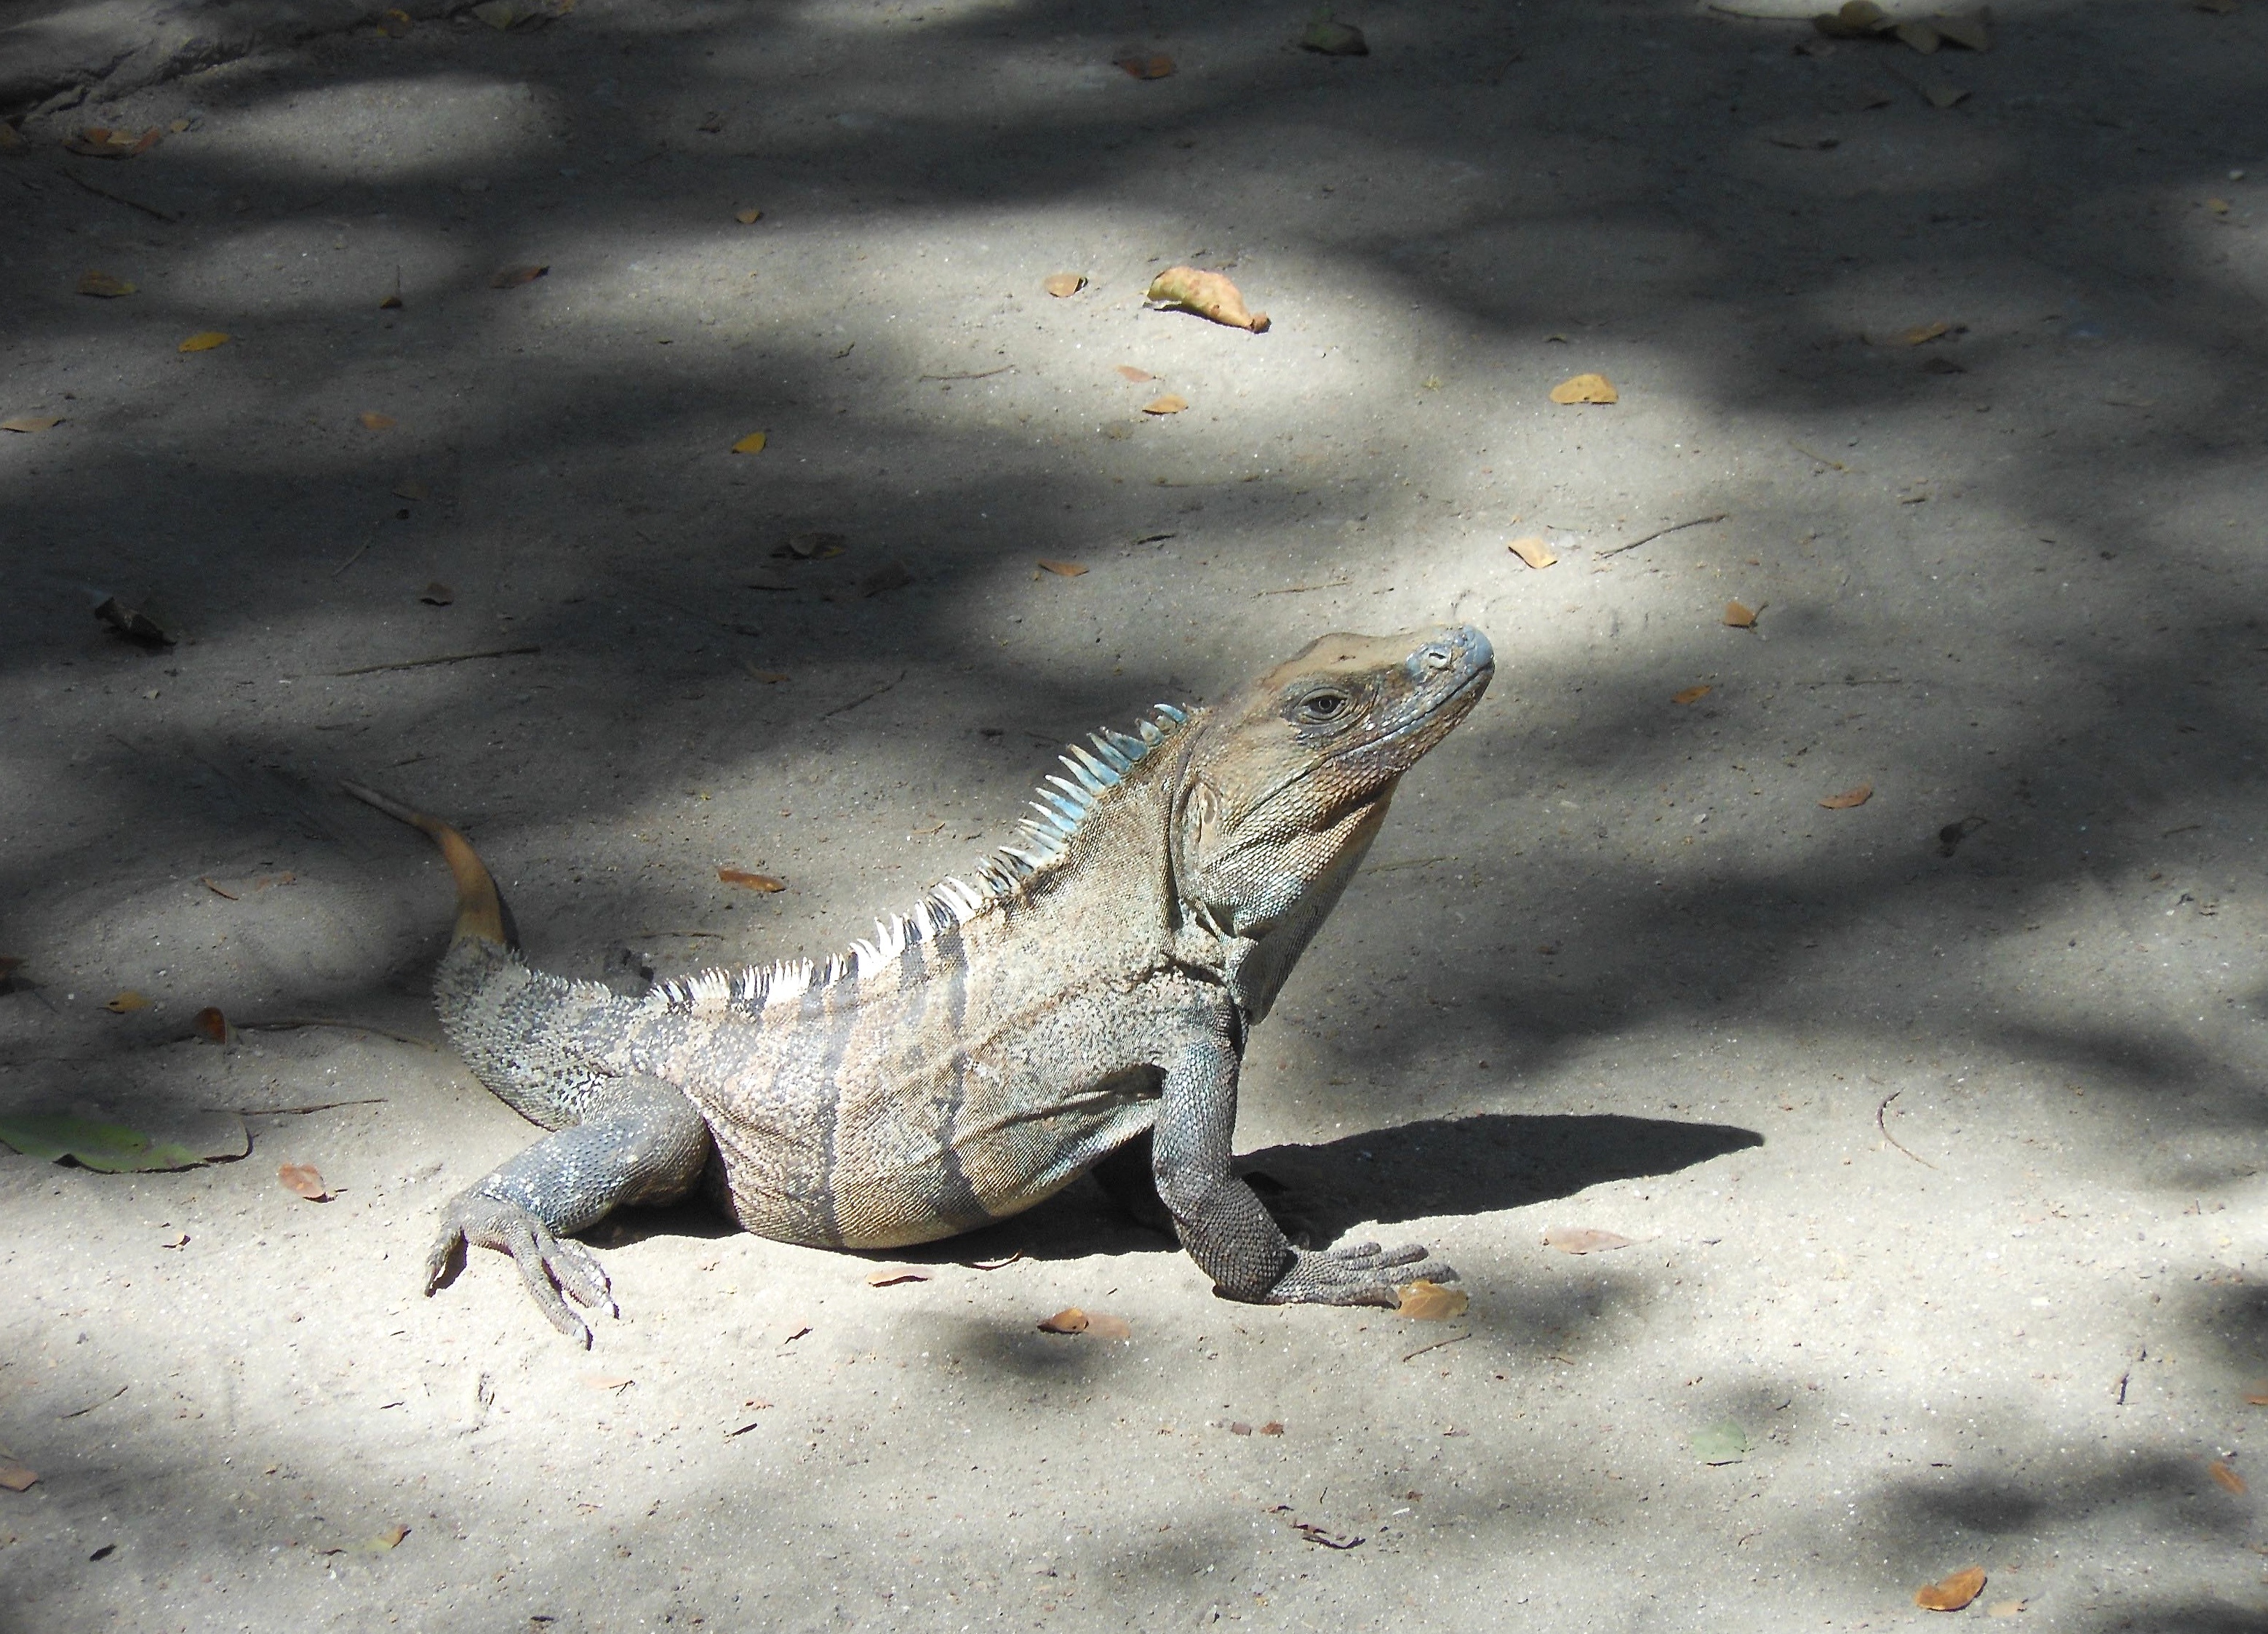
wildlife, reptile, iguana, fauna, lizard, crocodile, alligator, vertebrate, dragon, costa rica, central america, crocodilia